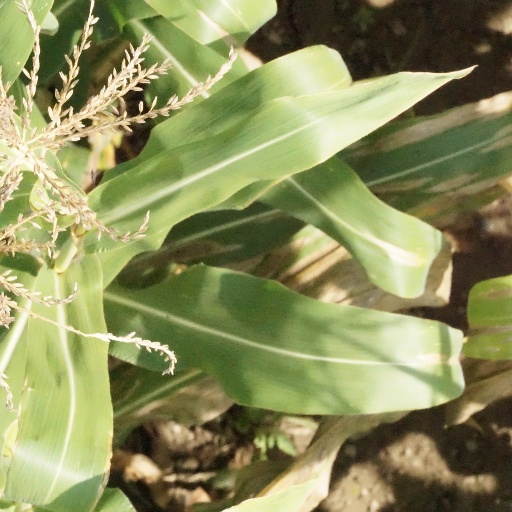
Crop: maize; corn